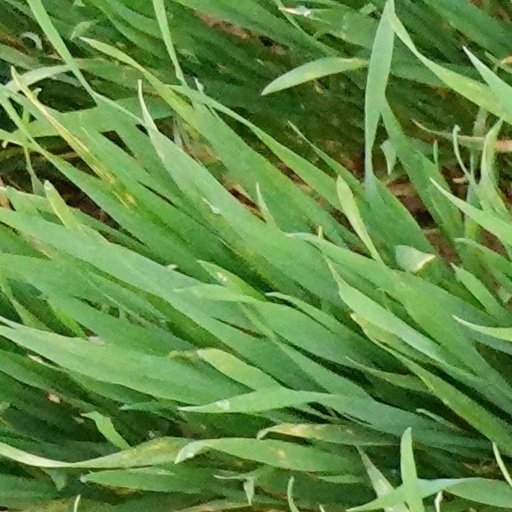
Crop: wheat